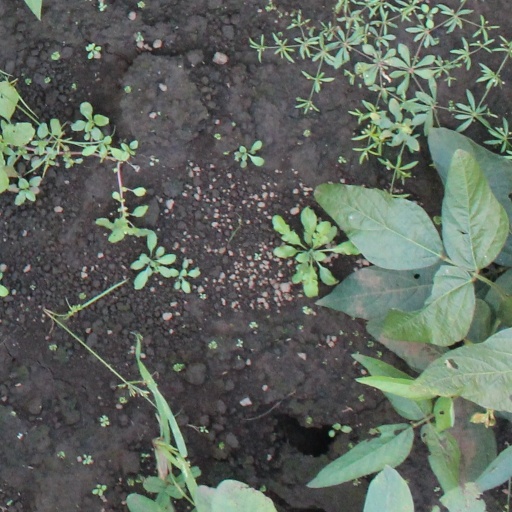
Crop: soybean